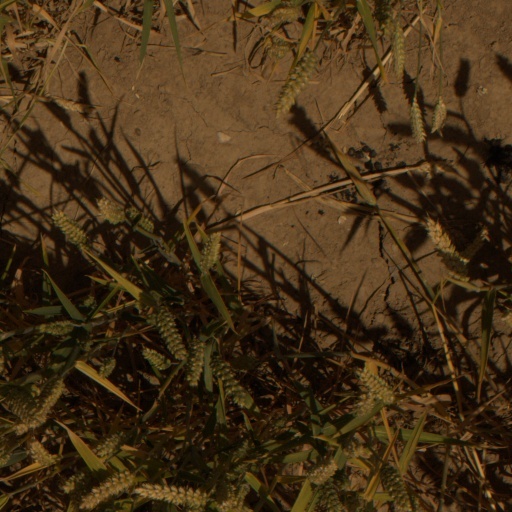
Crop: wheat